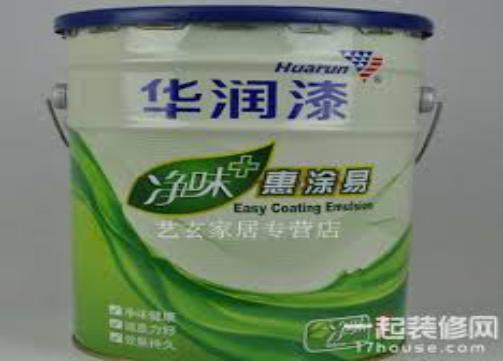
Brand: huarun
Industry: Others